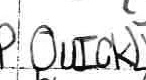
Label: quickly